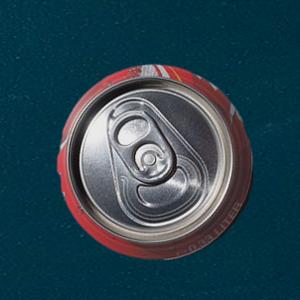
Label: cans